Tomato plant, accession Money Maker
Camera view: bottom (45 deg); turntable rotation: 240 degrees
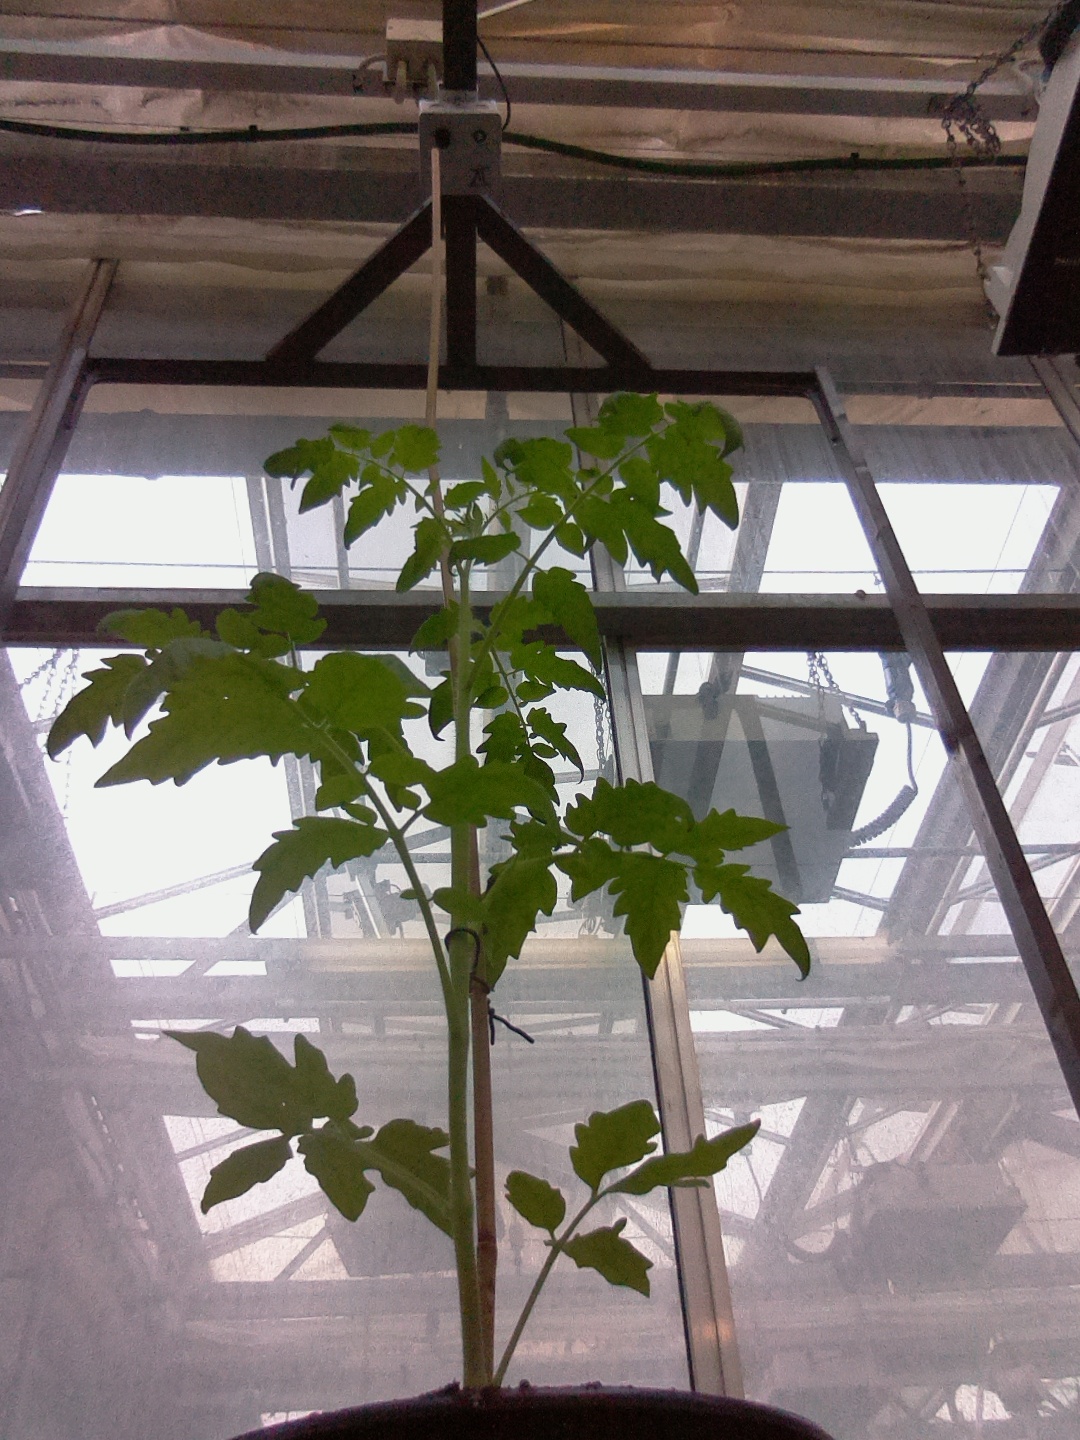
BBCH growth stage 14: 8 of true leaves visible